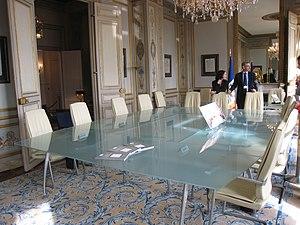
Le Conseil constitutionnel est une institution française créée par la Constitution de la Cinquième République du 4 octobre 1958. Il se prononce sur la conformité à la Constitution des lois et de certains règlements dont il est saisi. Il veille à la régularité des élections nationales et référendums. Il intervient également dans certaines circonstances de la vie parlementaire et publique.
Renaud Denoix de Saint Marc, né le 24 septembre 1938 à Boulogne-Billancourt, est un haut fonctionnaire français.
En droit constitutionnel, le processus législatif, ou la procédure législative, est l'ensemble des actes successivement accomplis par le Gouvernement, le Sénat et l'Assemblée nationale, pour parvenir à la création d'un acte à valeur législative, la loi, et à son entrée en vigueur.